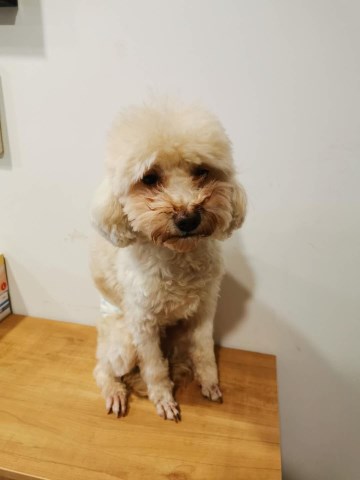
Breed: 2925-n000114-toy_poodle